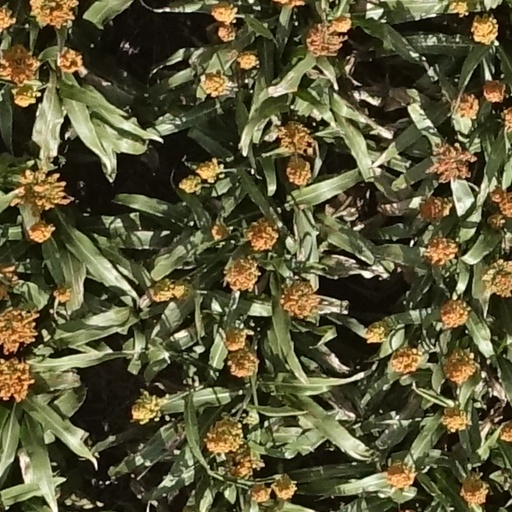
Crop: sorghum